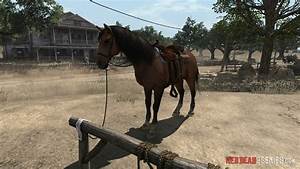
Label: horse